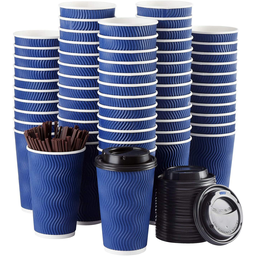
Label: paper